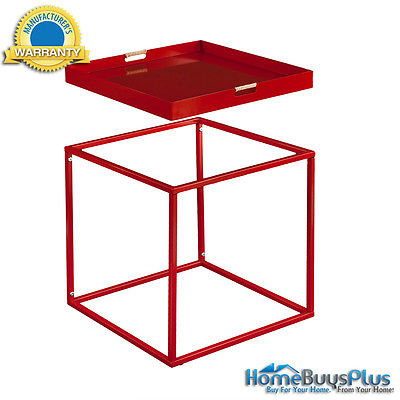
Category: table